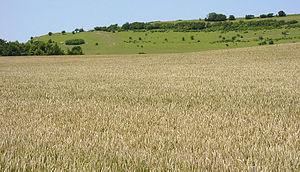
vue de profil d'une des cuestas du Boulonnais (Entre Saint-Omer et Boulogne-sur-mer, dans le Nord-Pas-de-Calais (France),
Cuesta est le terme utilisé en géomorphologie pour désigner une forme de relief dissymétrique constituée d’un côté par un talus à profil concave, en pente raide et, de l’autre, par un plateau doucement incliné en sens inverse. Les cuestas se trouvent aux bordures des bassins sédimentaires peu déformés.
Les surfaces karstiques de la France métropolitaine couvrent environ 170 000 km². Si l’on inclut les terrains karstifiés non affleurants mais présents en profondeur, dont les formations pseudokarstiques, c’est en fait plus de la moitié de son sous-sol qui est concernée par les phénomènes karstiques.La gestion des ressources en eau de la France métropolitaine dépend donc largement de l’hydrogéologie.